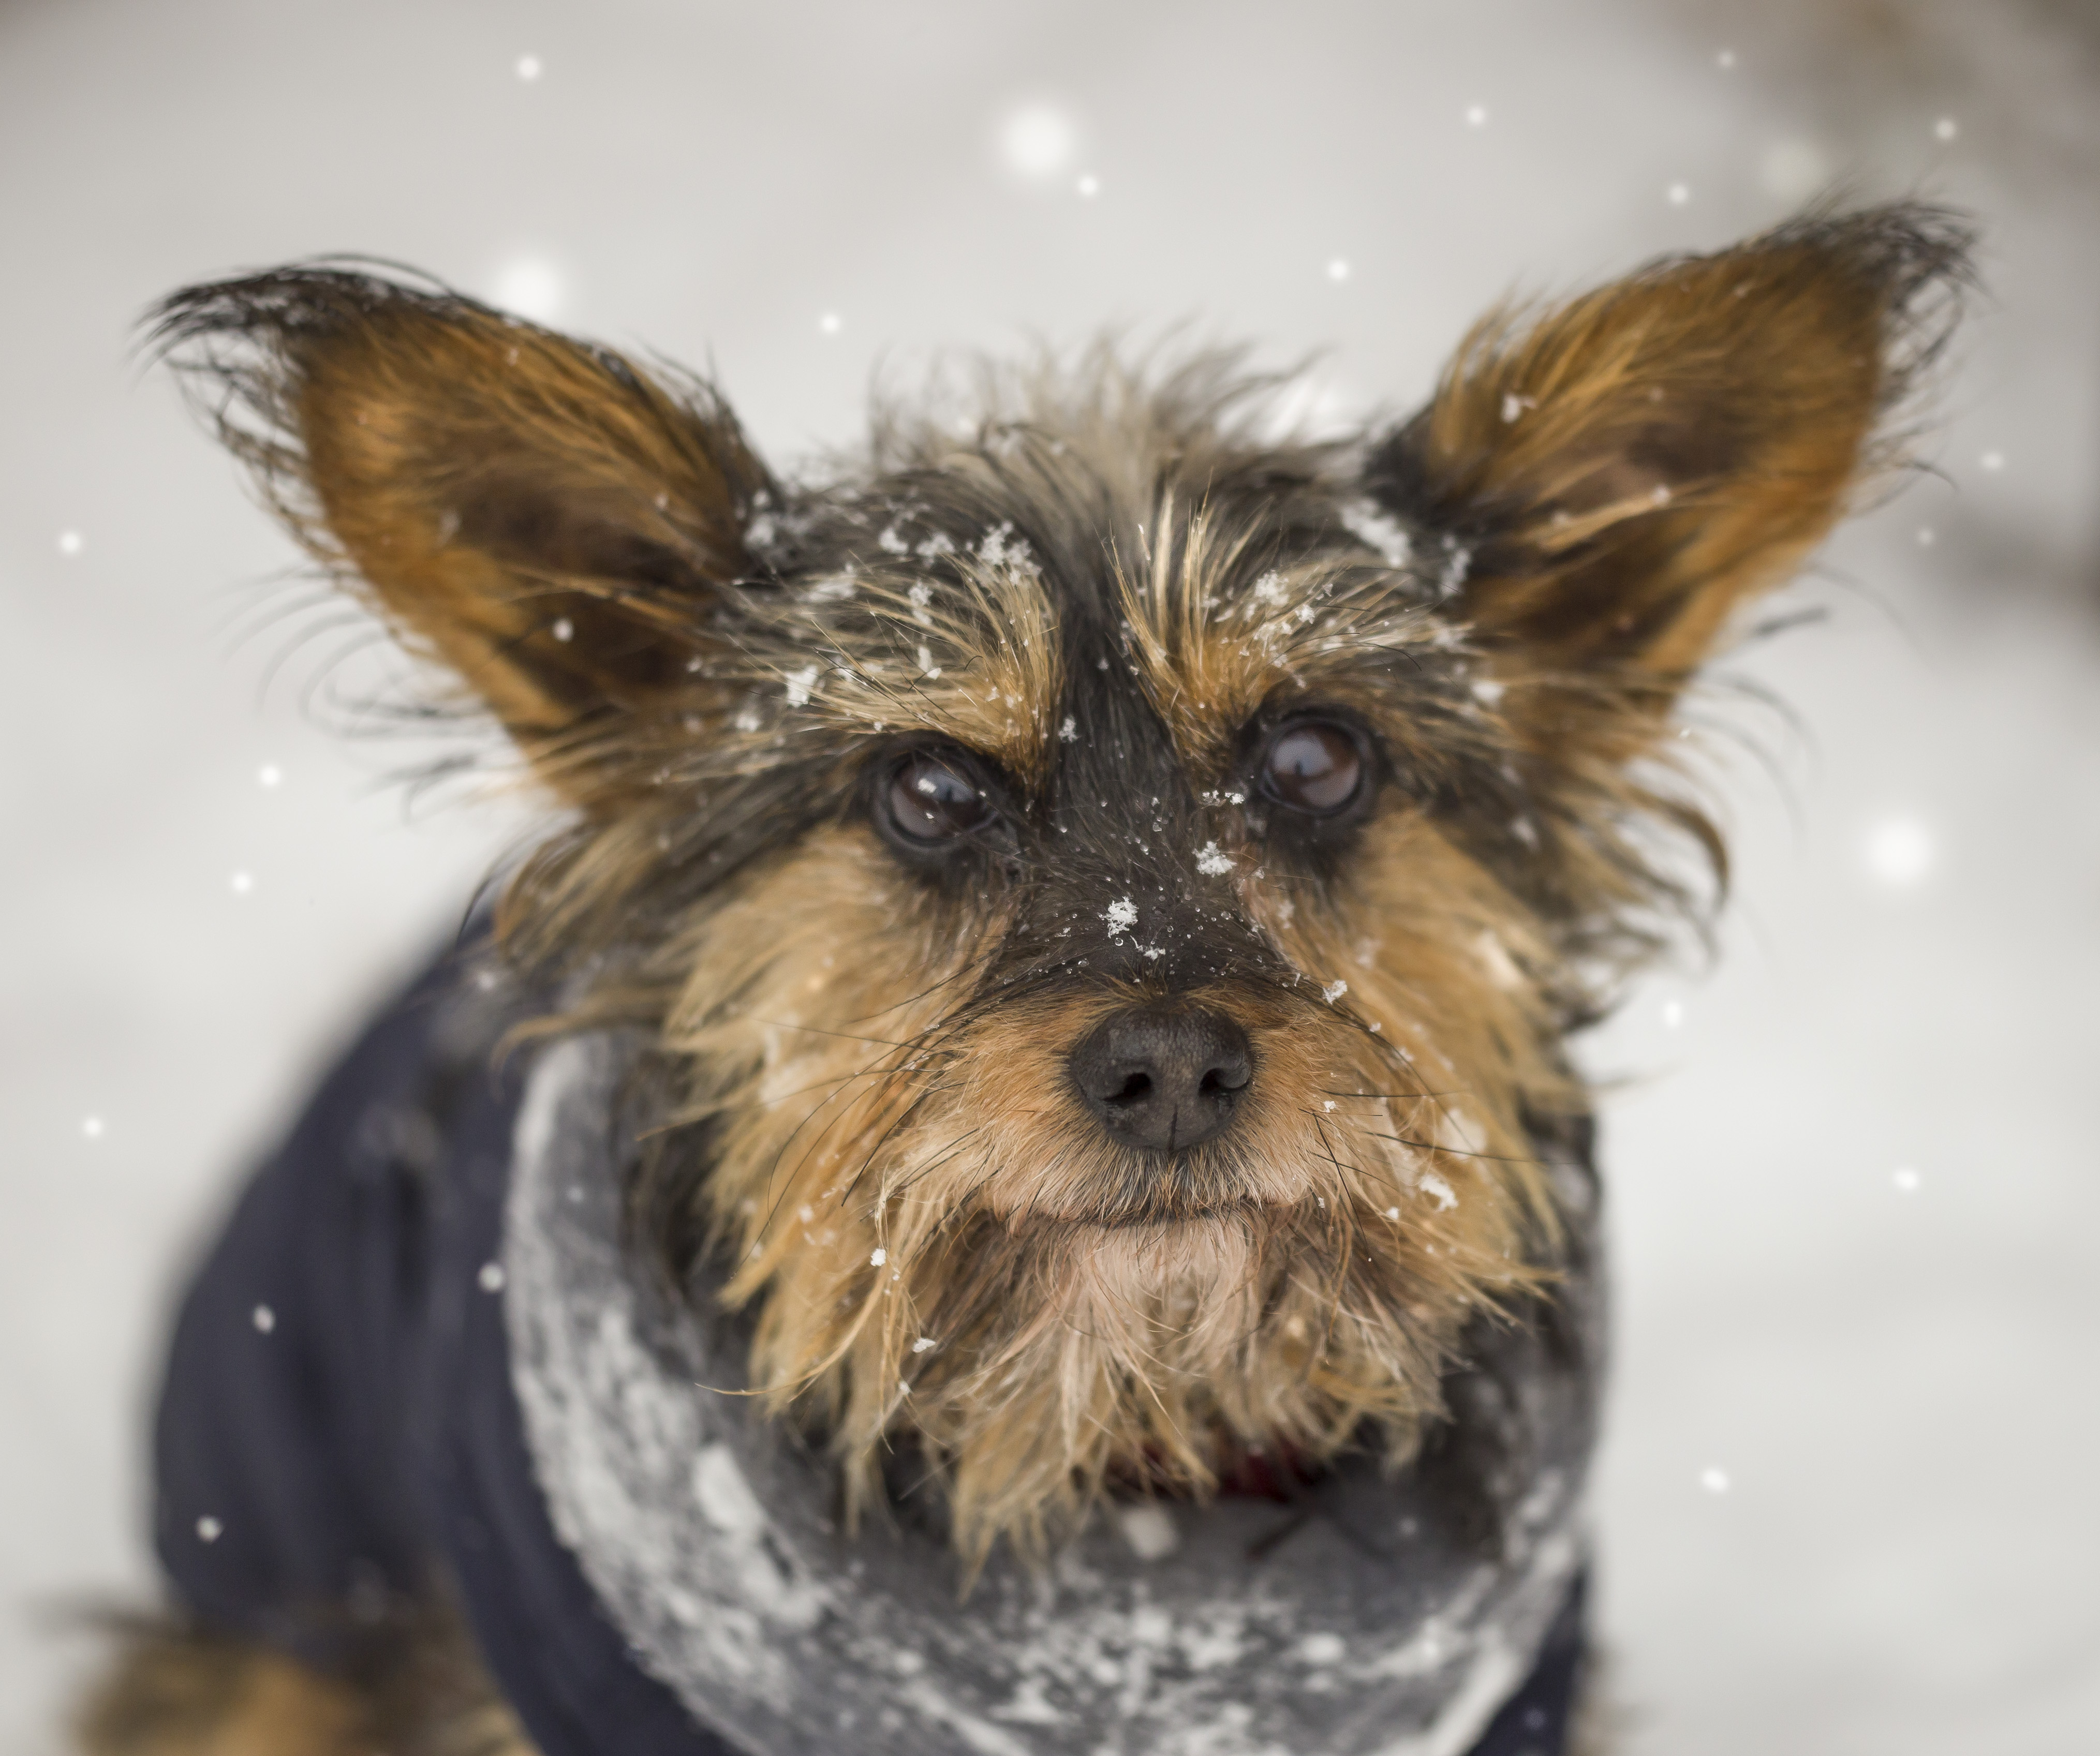
animal, snow, cold, sweet, dog, winter, dog breed, carnivore, liquid, small terrier, snout, space, terrier, companion dog, puppy, canidae, Dog supply, working animal, toy dog, working dog